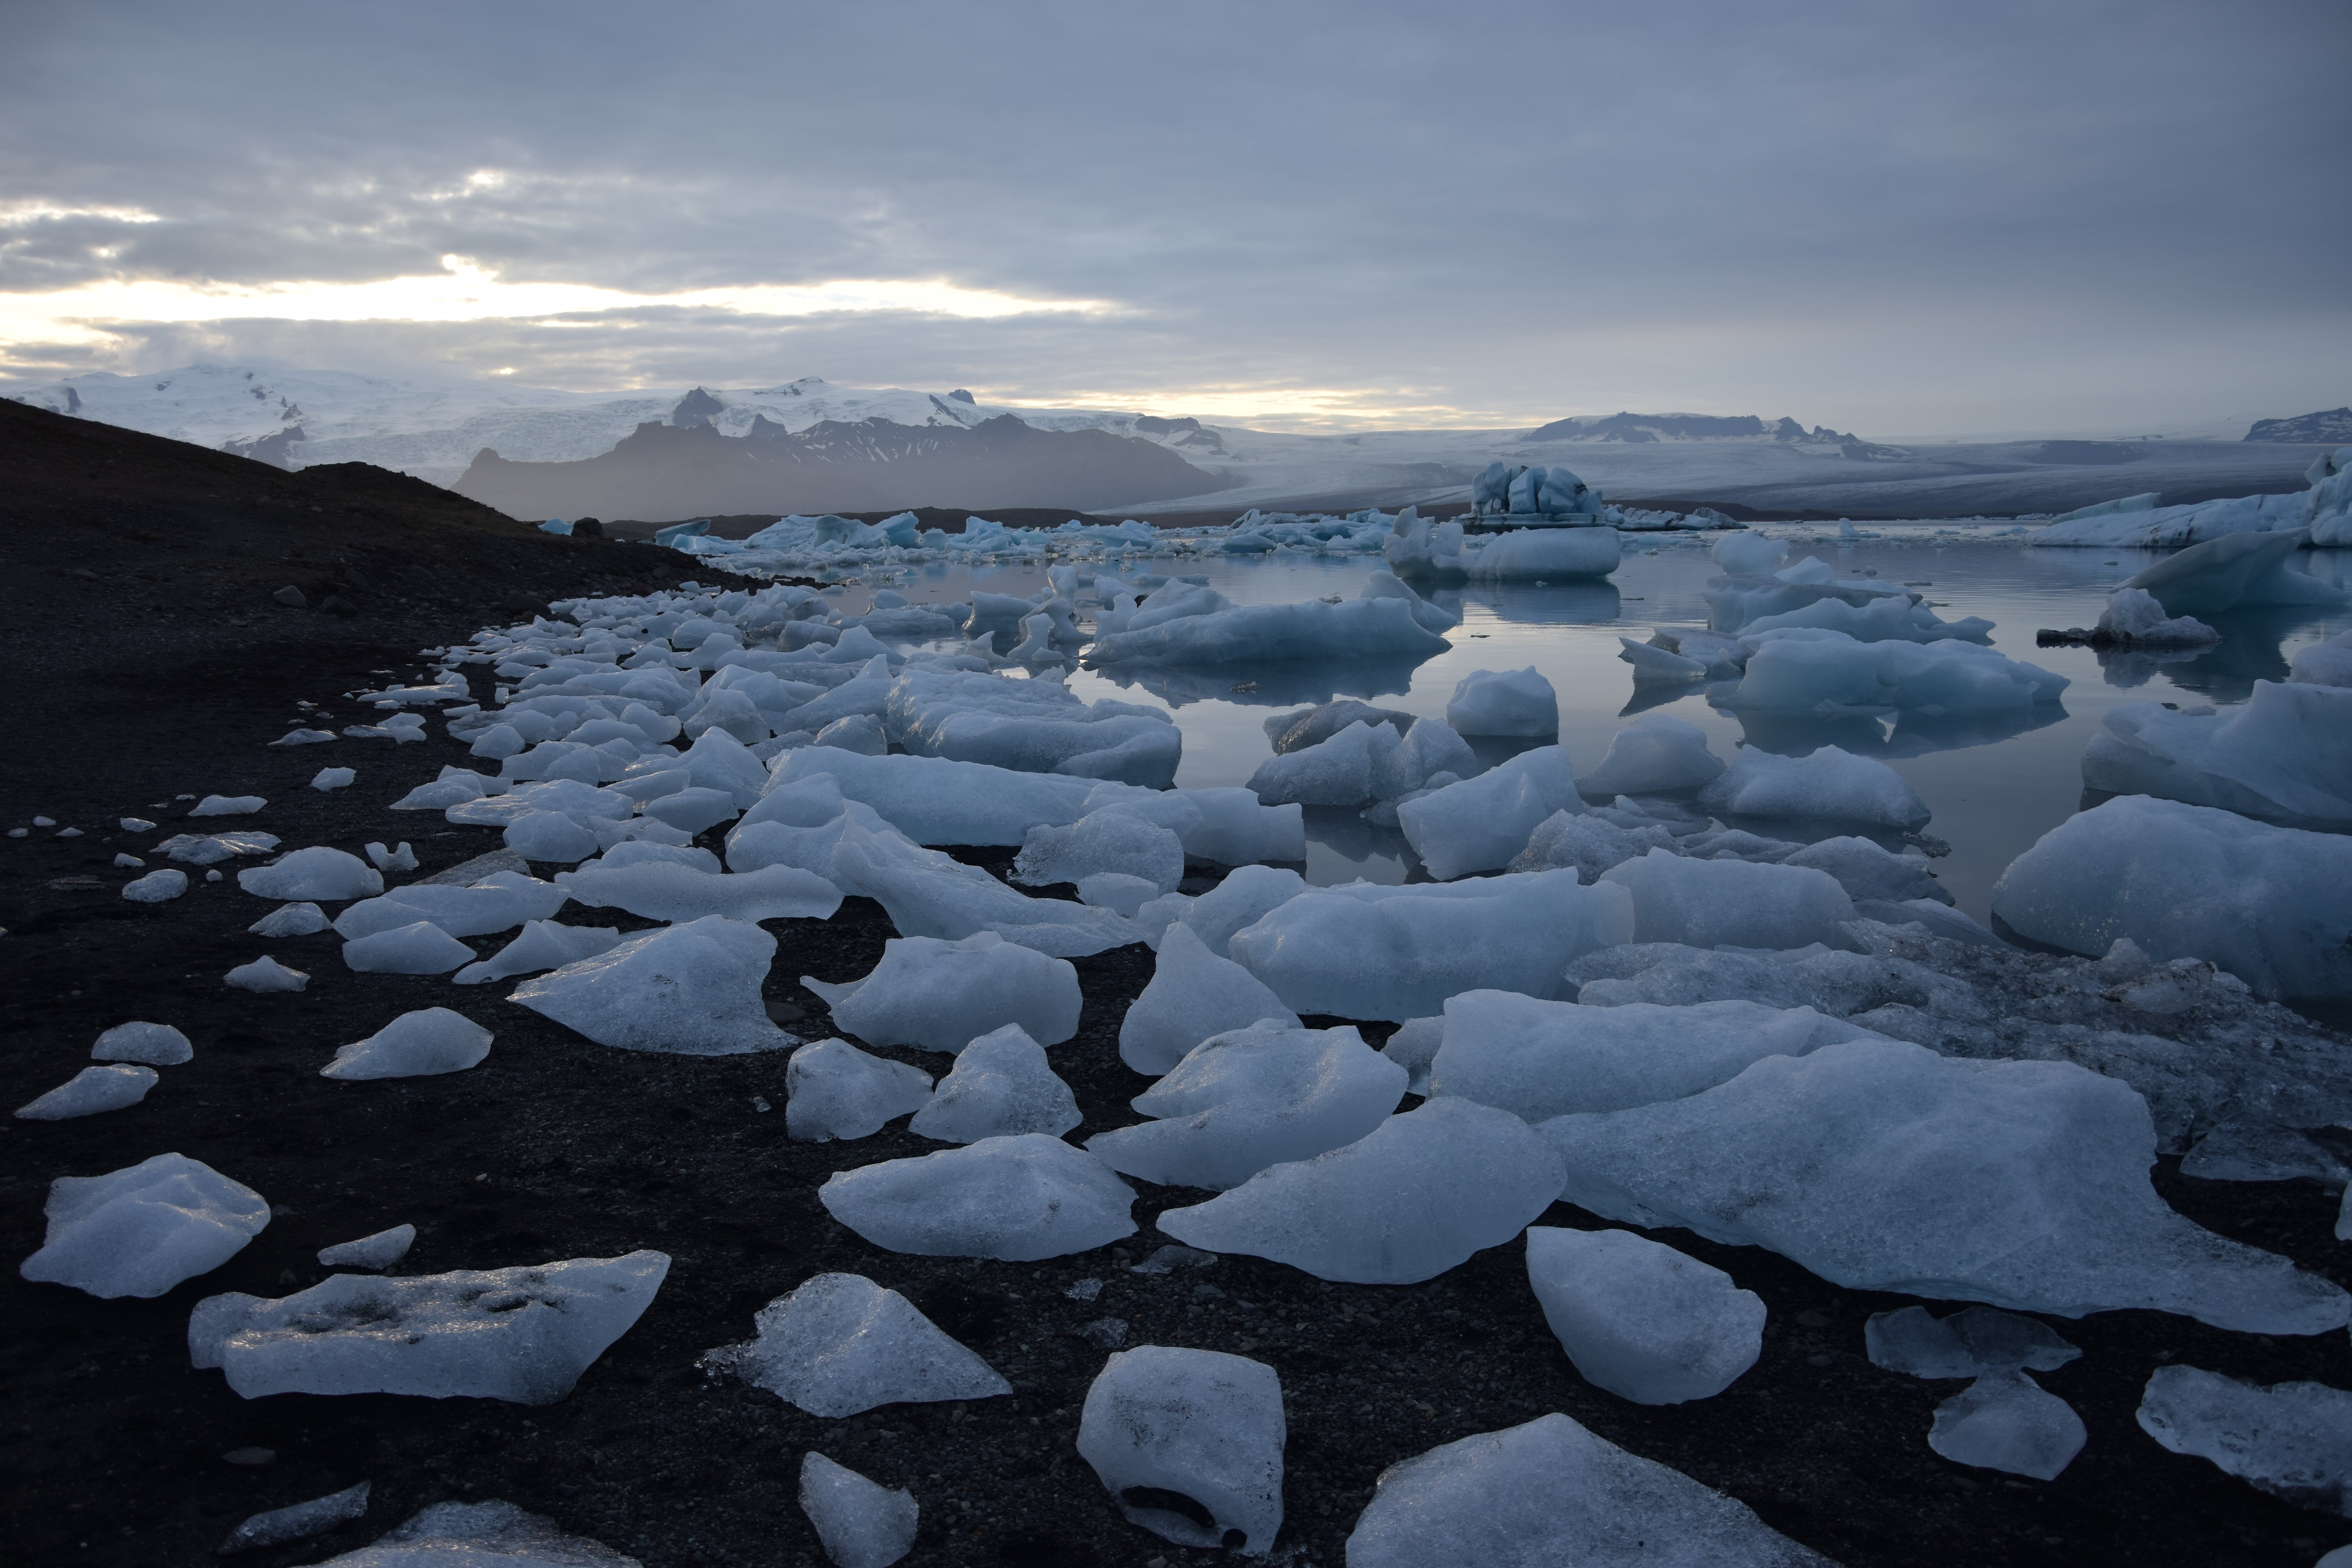
sea, coast, rock, ocean, snow, winter, wave, ice, arctic, iceberg, tundra, freezing, arctic ocean, wind wave, ice cap, sea ice